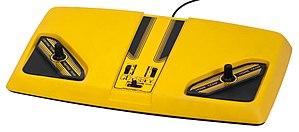
Les différentes versions de la Magnavox Odyssey sont une série de consoles de jeux vidéo, commercialisées par la société Magnavox puis Philips de 1972 à 1978. La gamme comprend la console originale Magnavox Odyssey de Magnavox, puis la série de consoles dédiées Magnavox Odyssey dérivées de l'originale, et commercialisées par Magnavox et Philips. La console Magnavox Odyssey² ou Videopac est également commercialisée en 1978.
Cet article présente une liste non exhaustive de consoles de jeux vidéo de première génération. Plus de 900 y sont répertoriées.